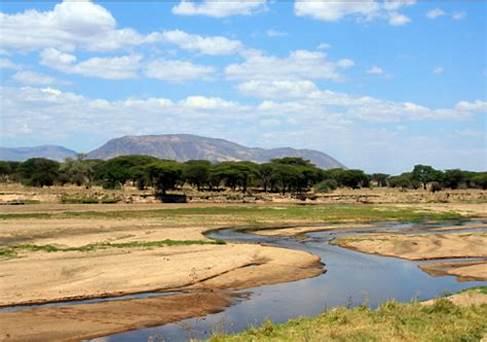
Mbegu za mboga za majani zikiwa zimehifadhiwa vizuri katika pakti ya plastiki ili zisiweze kuharibika, kwenye kifungashio hicho kukiwa na maandishi yenye jina la mbegu hiyo, picha ya mazao pindi yatakapokua pamoja na uzito.